Emrah Eren

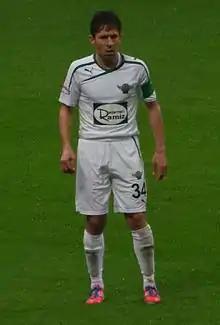
Emrah Eren in 2014

Emrah Eren (born 13 November 1978) is a Turkish retired footballer.